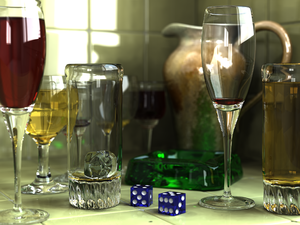
Image d'objets transparents montrant les capacités du logiciel POV-Ray. 日本語: オープンソースのレイトレーシング・ソフトウェアのPOV-Rayで3Dレンダリングされた画像